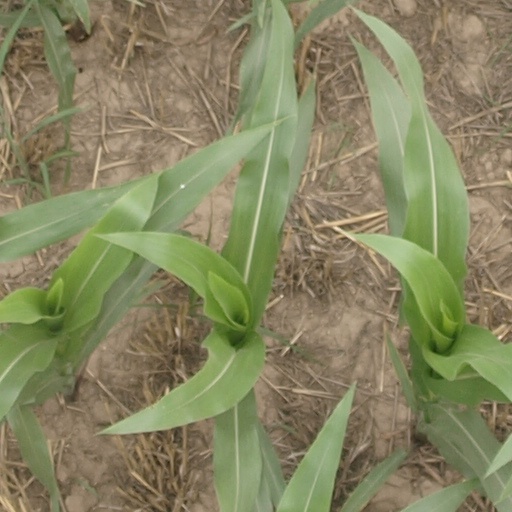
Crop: maize; corn